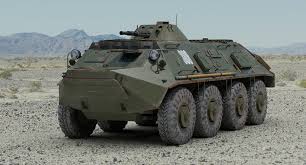
Label: BTR-60